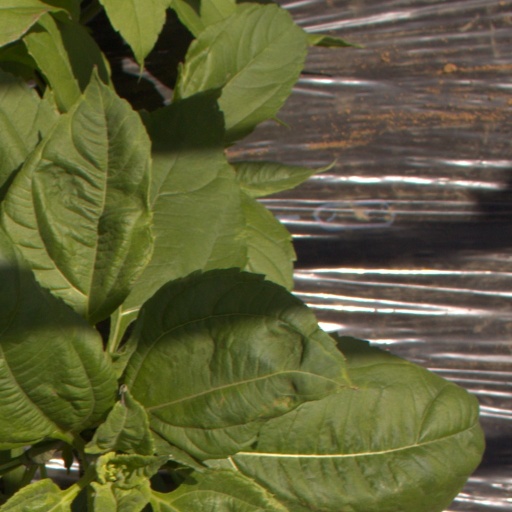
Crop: Jerusalem artichoke